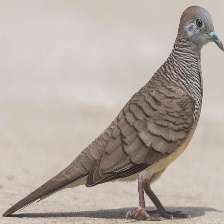
Species: ZEBRA DOVE
Scientific name: GEOPELIA STRIATA